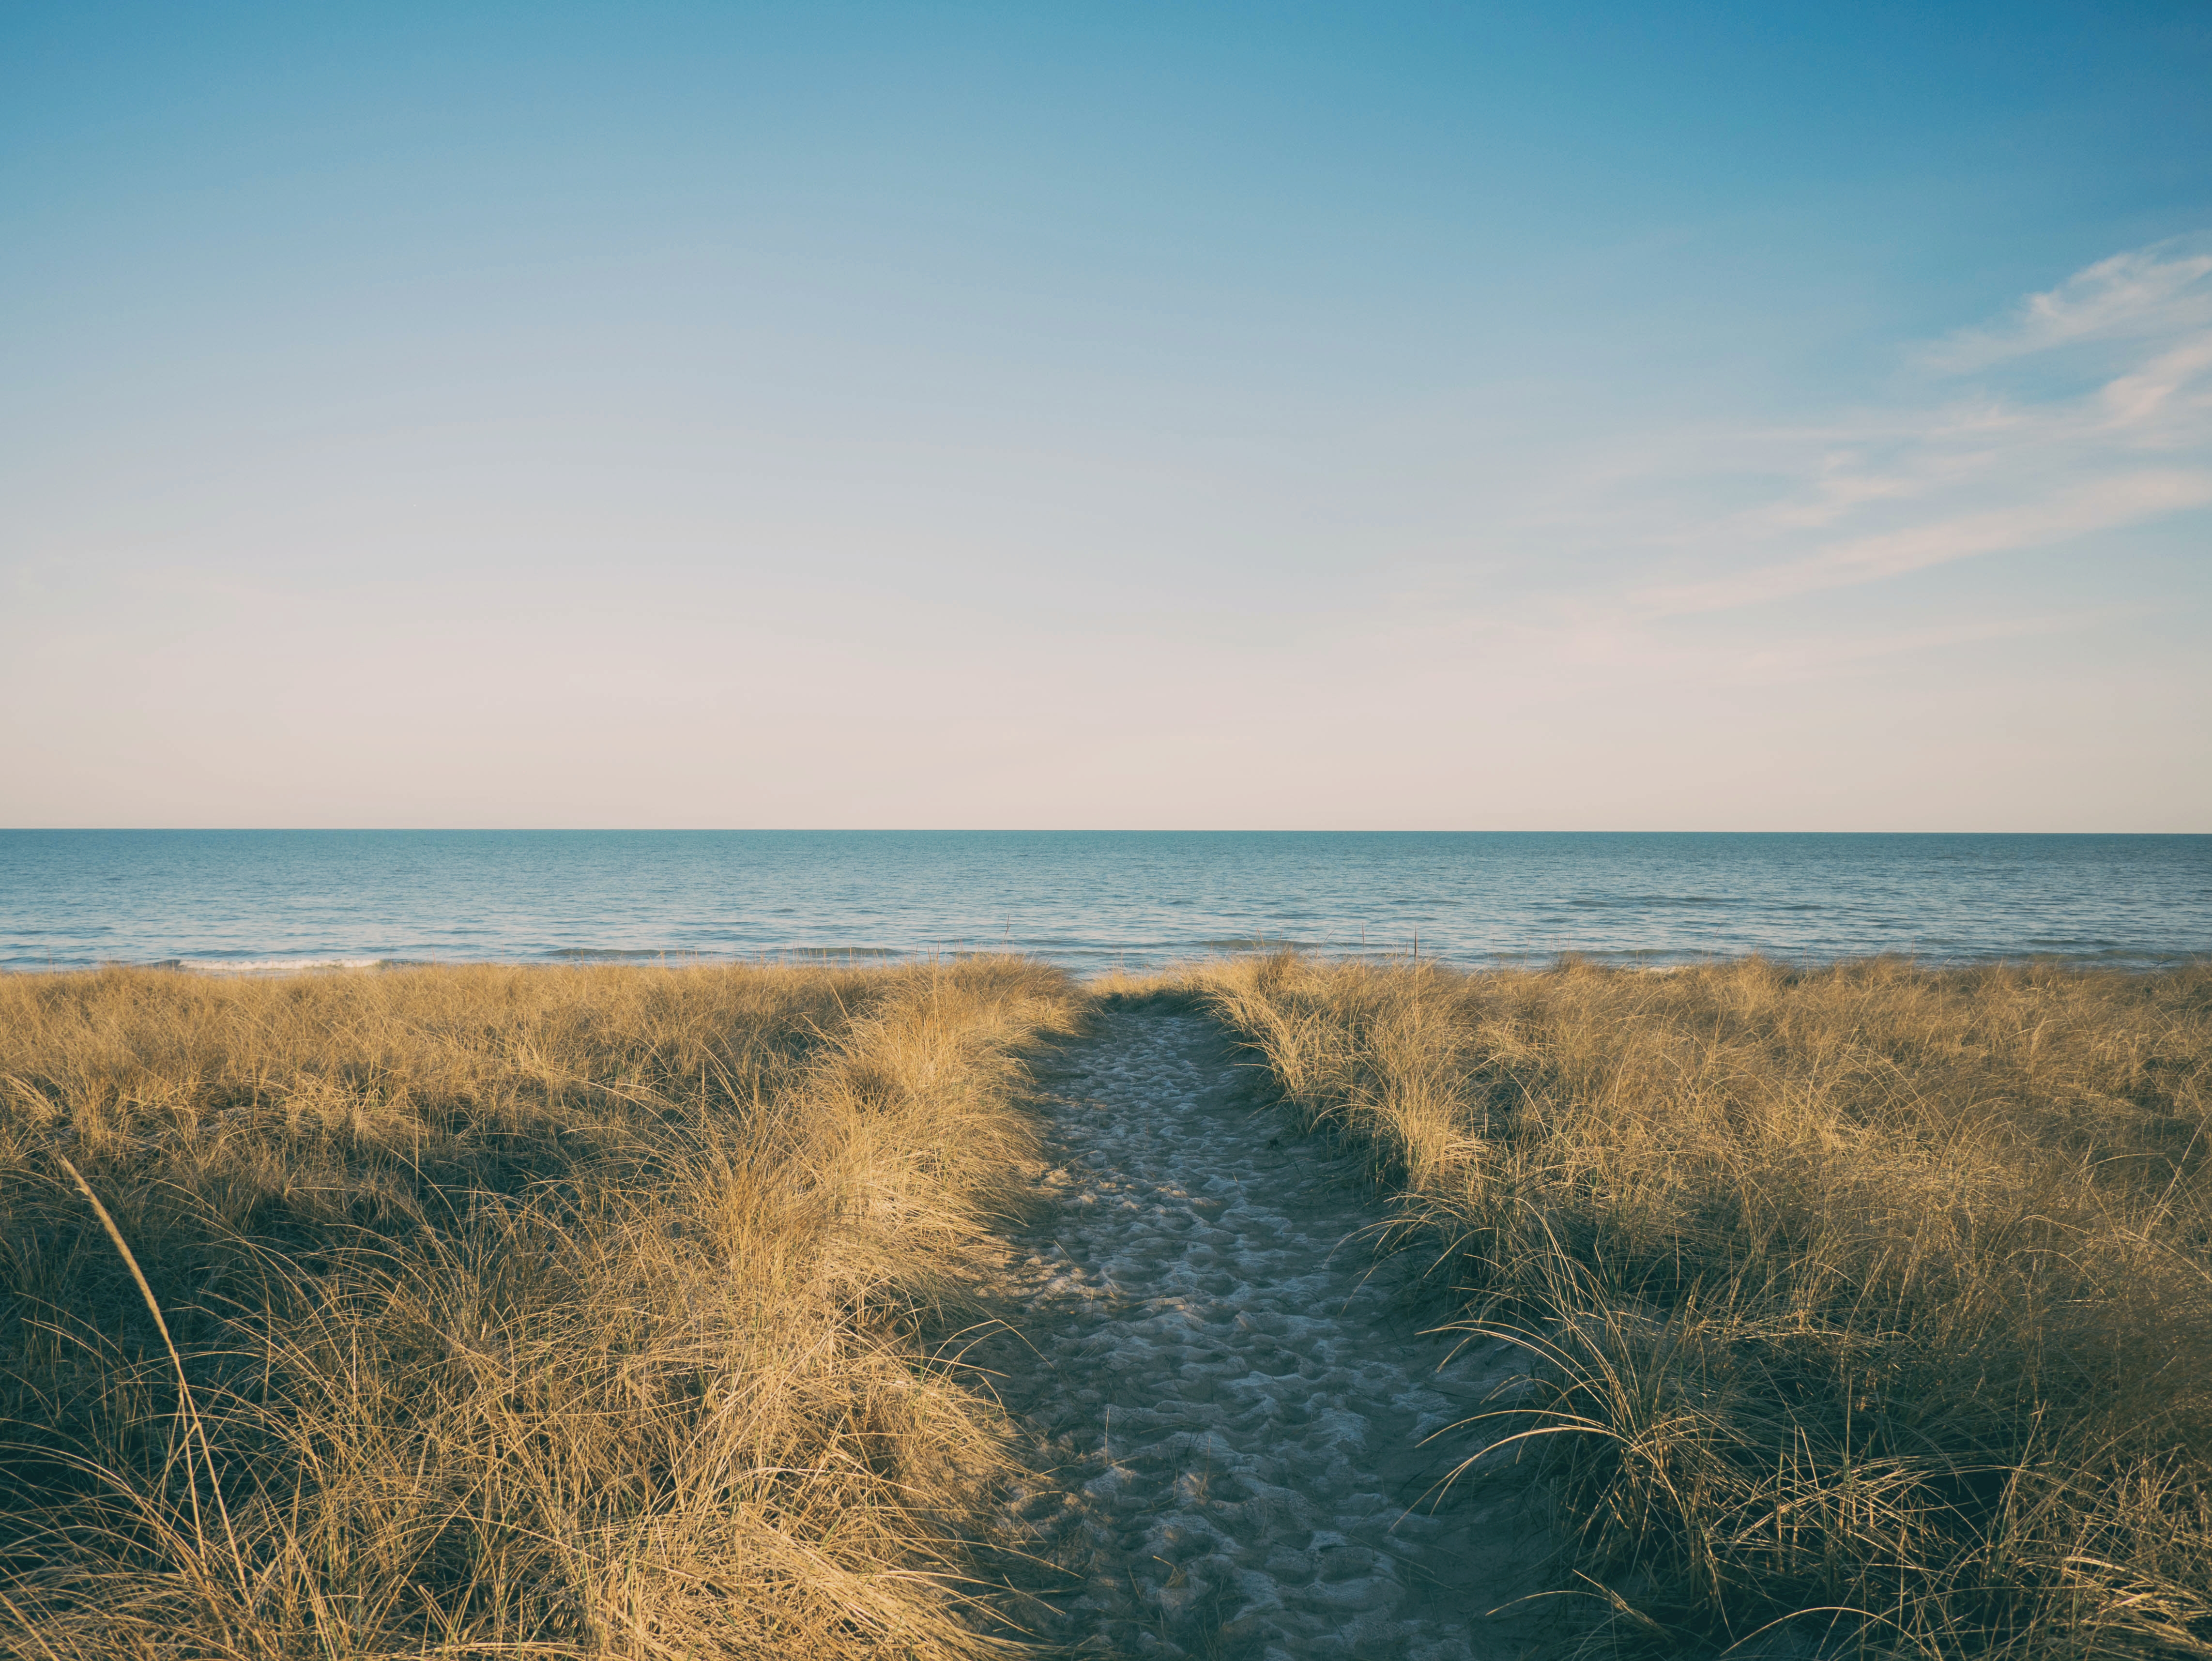
beach, sea, coast, water, nature, path, grass, sand, ocean, horizon, cloud, sky, sun, sunrise, sunset, sunlight, morning, shore, wave, wind, dawn, dusk, bay, material, body of water, habitat, natural environment, atmospheric phenomenon, grass family, wind wave